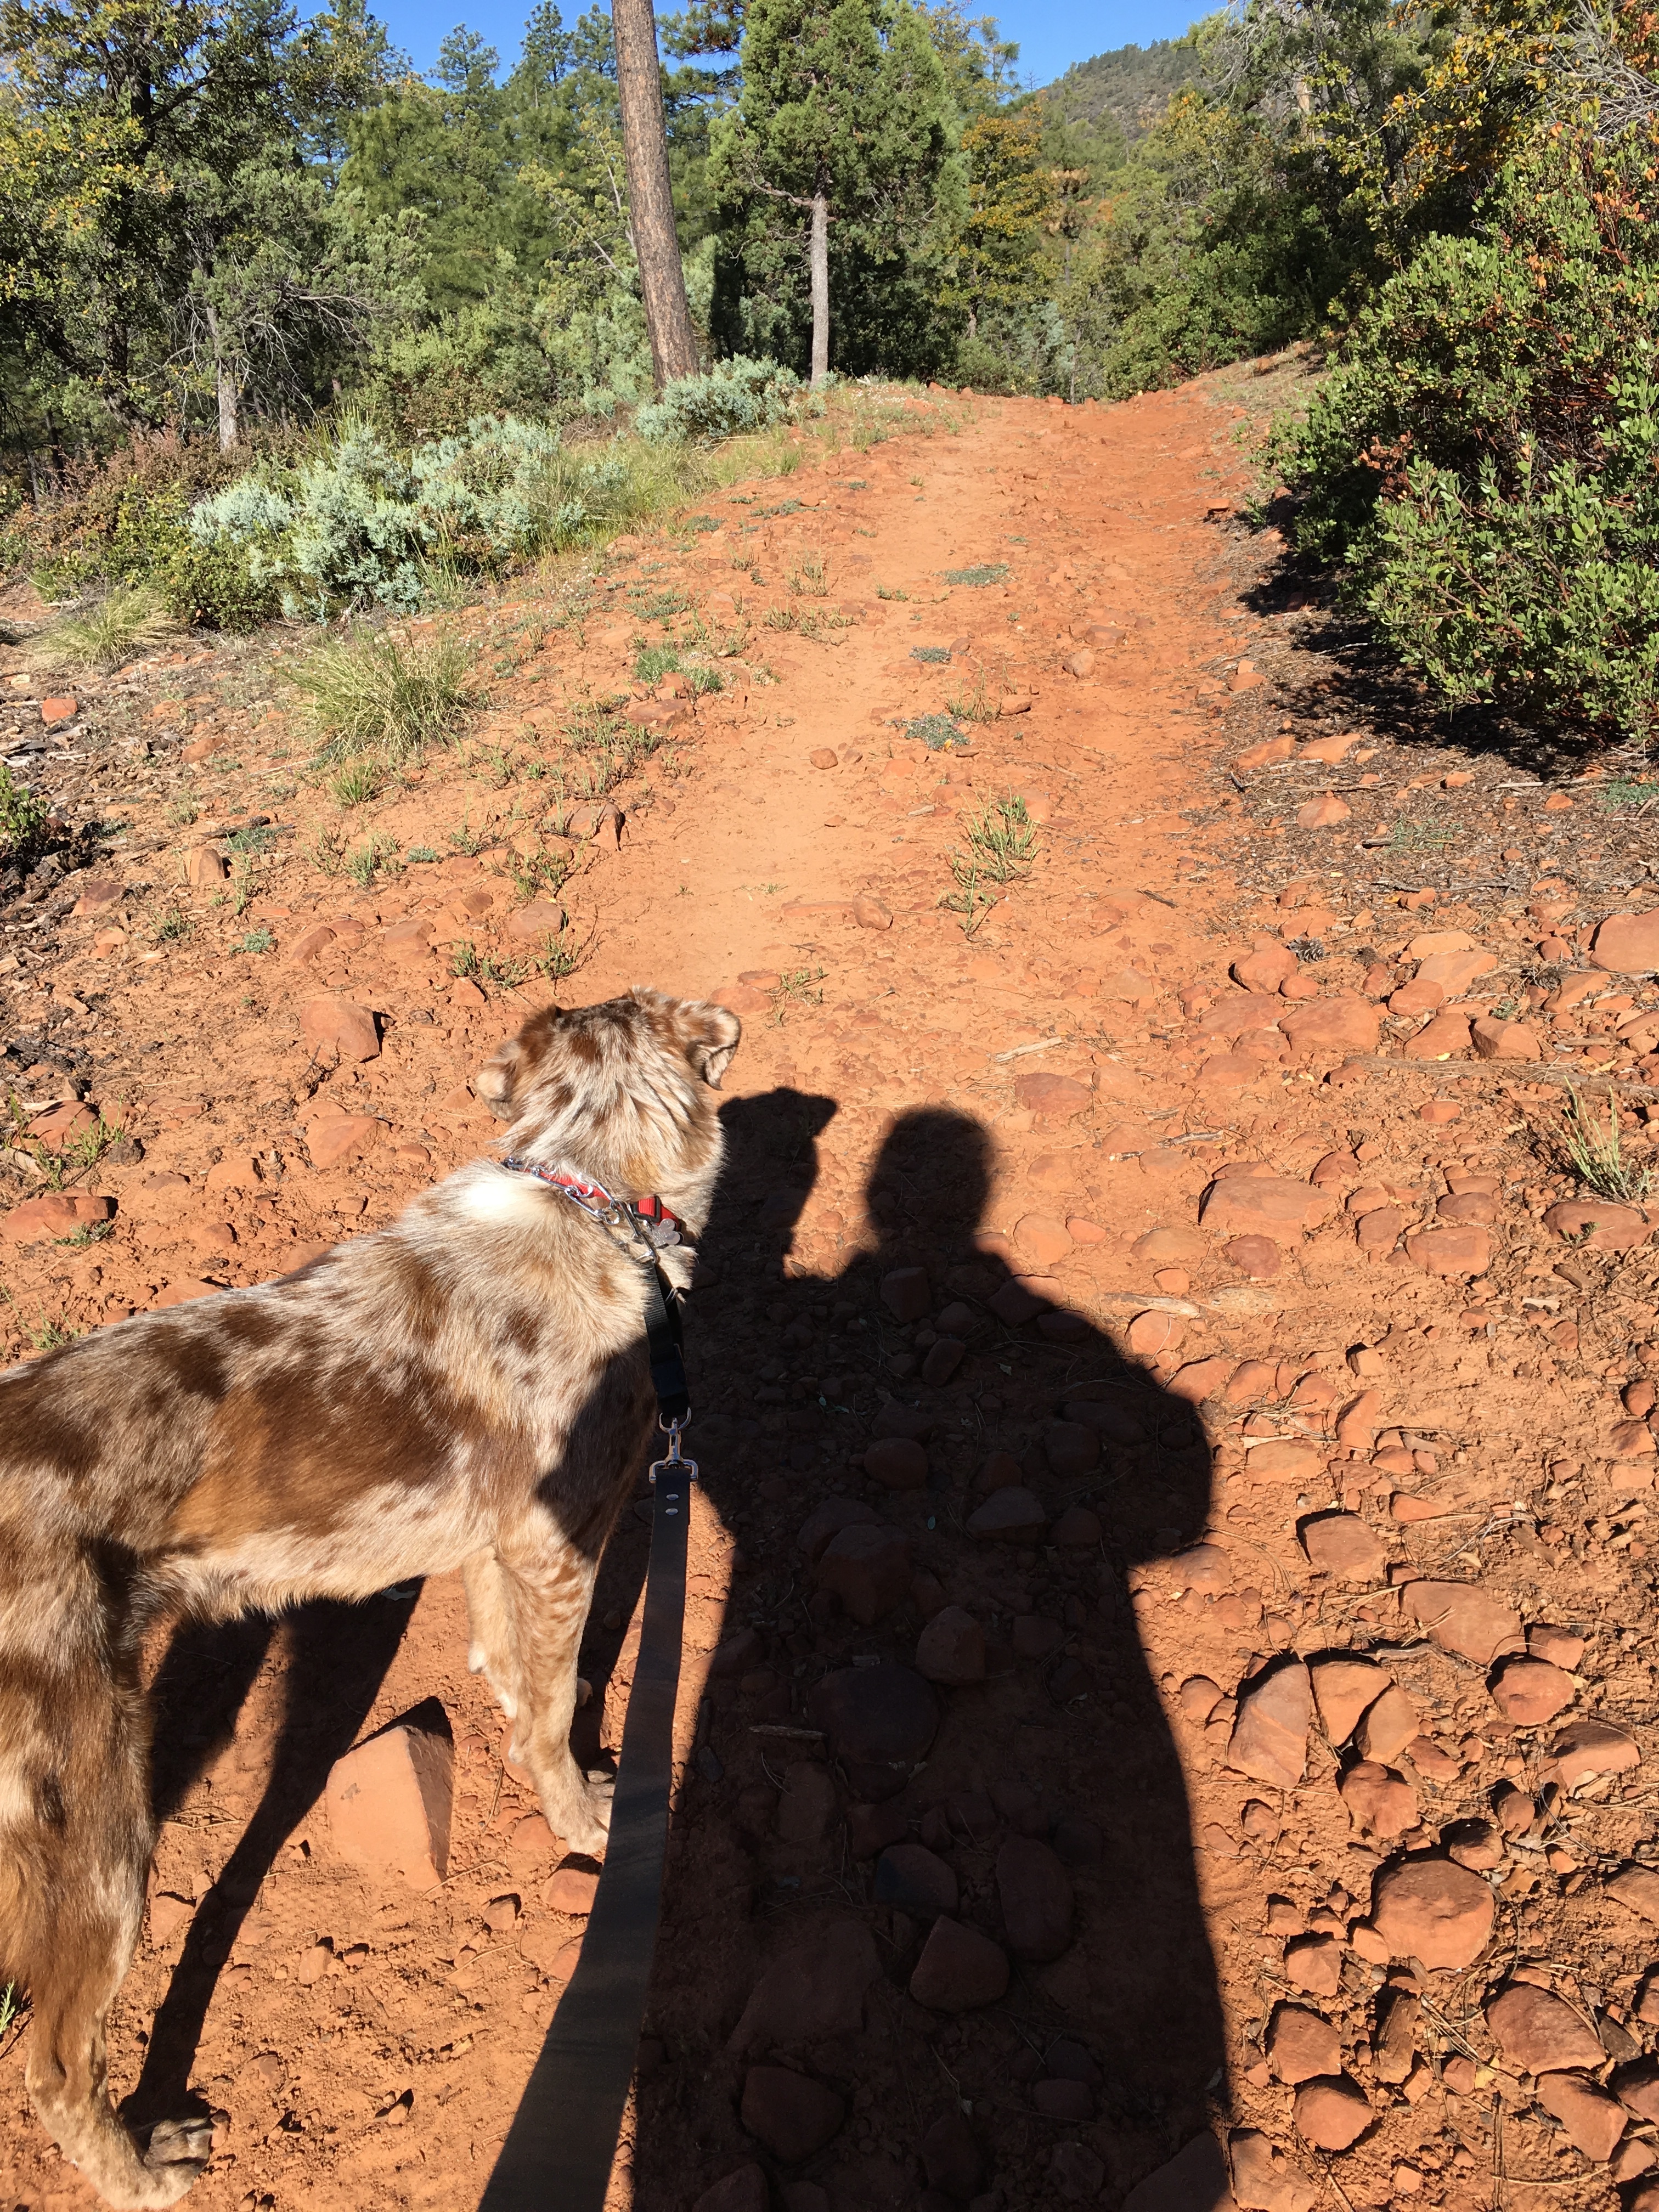
wilderness, walking, trail, dog, wildlife, soil, felix